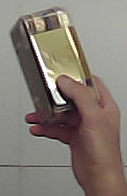
Product: rocher_chocolate